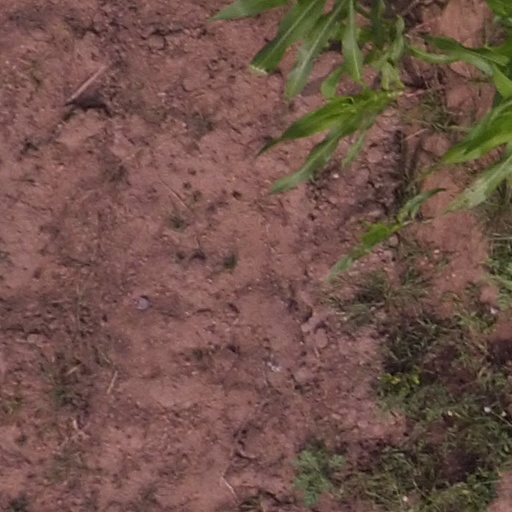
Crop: maize; corn